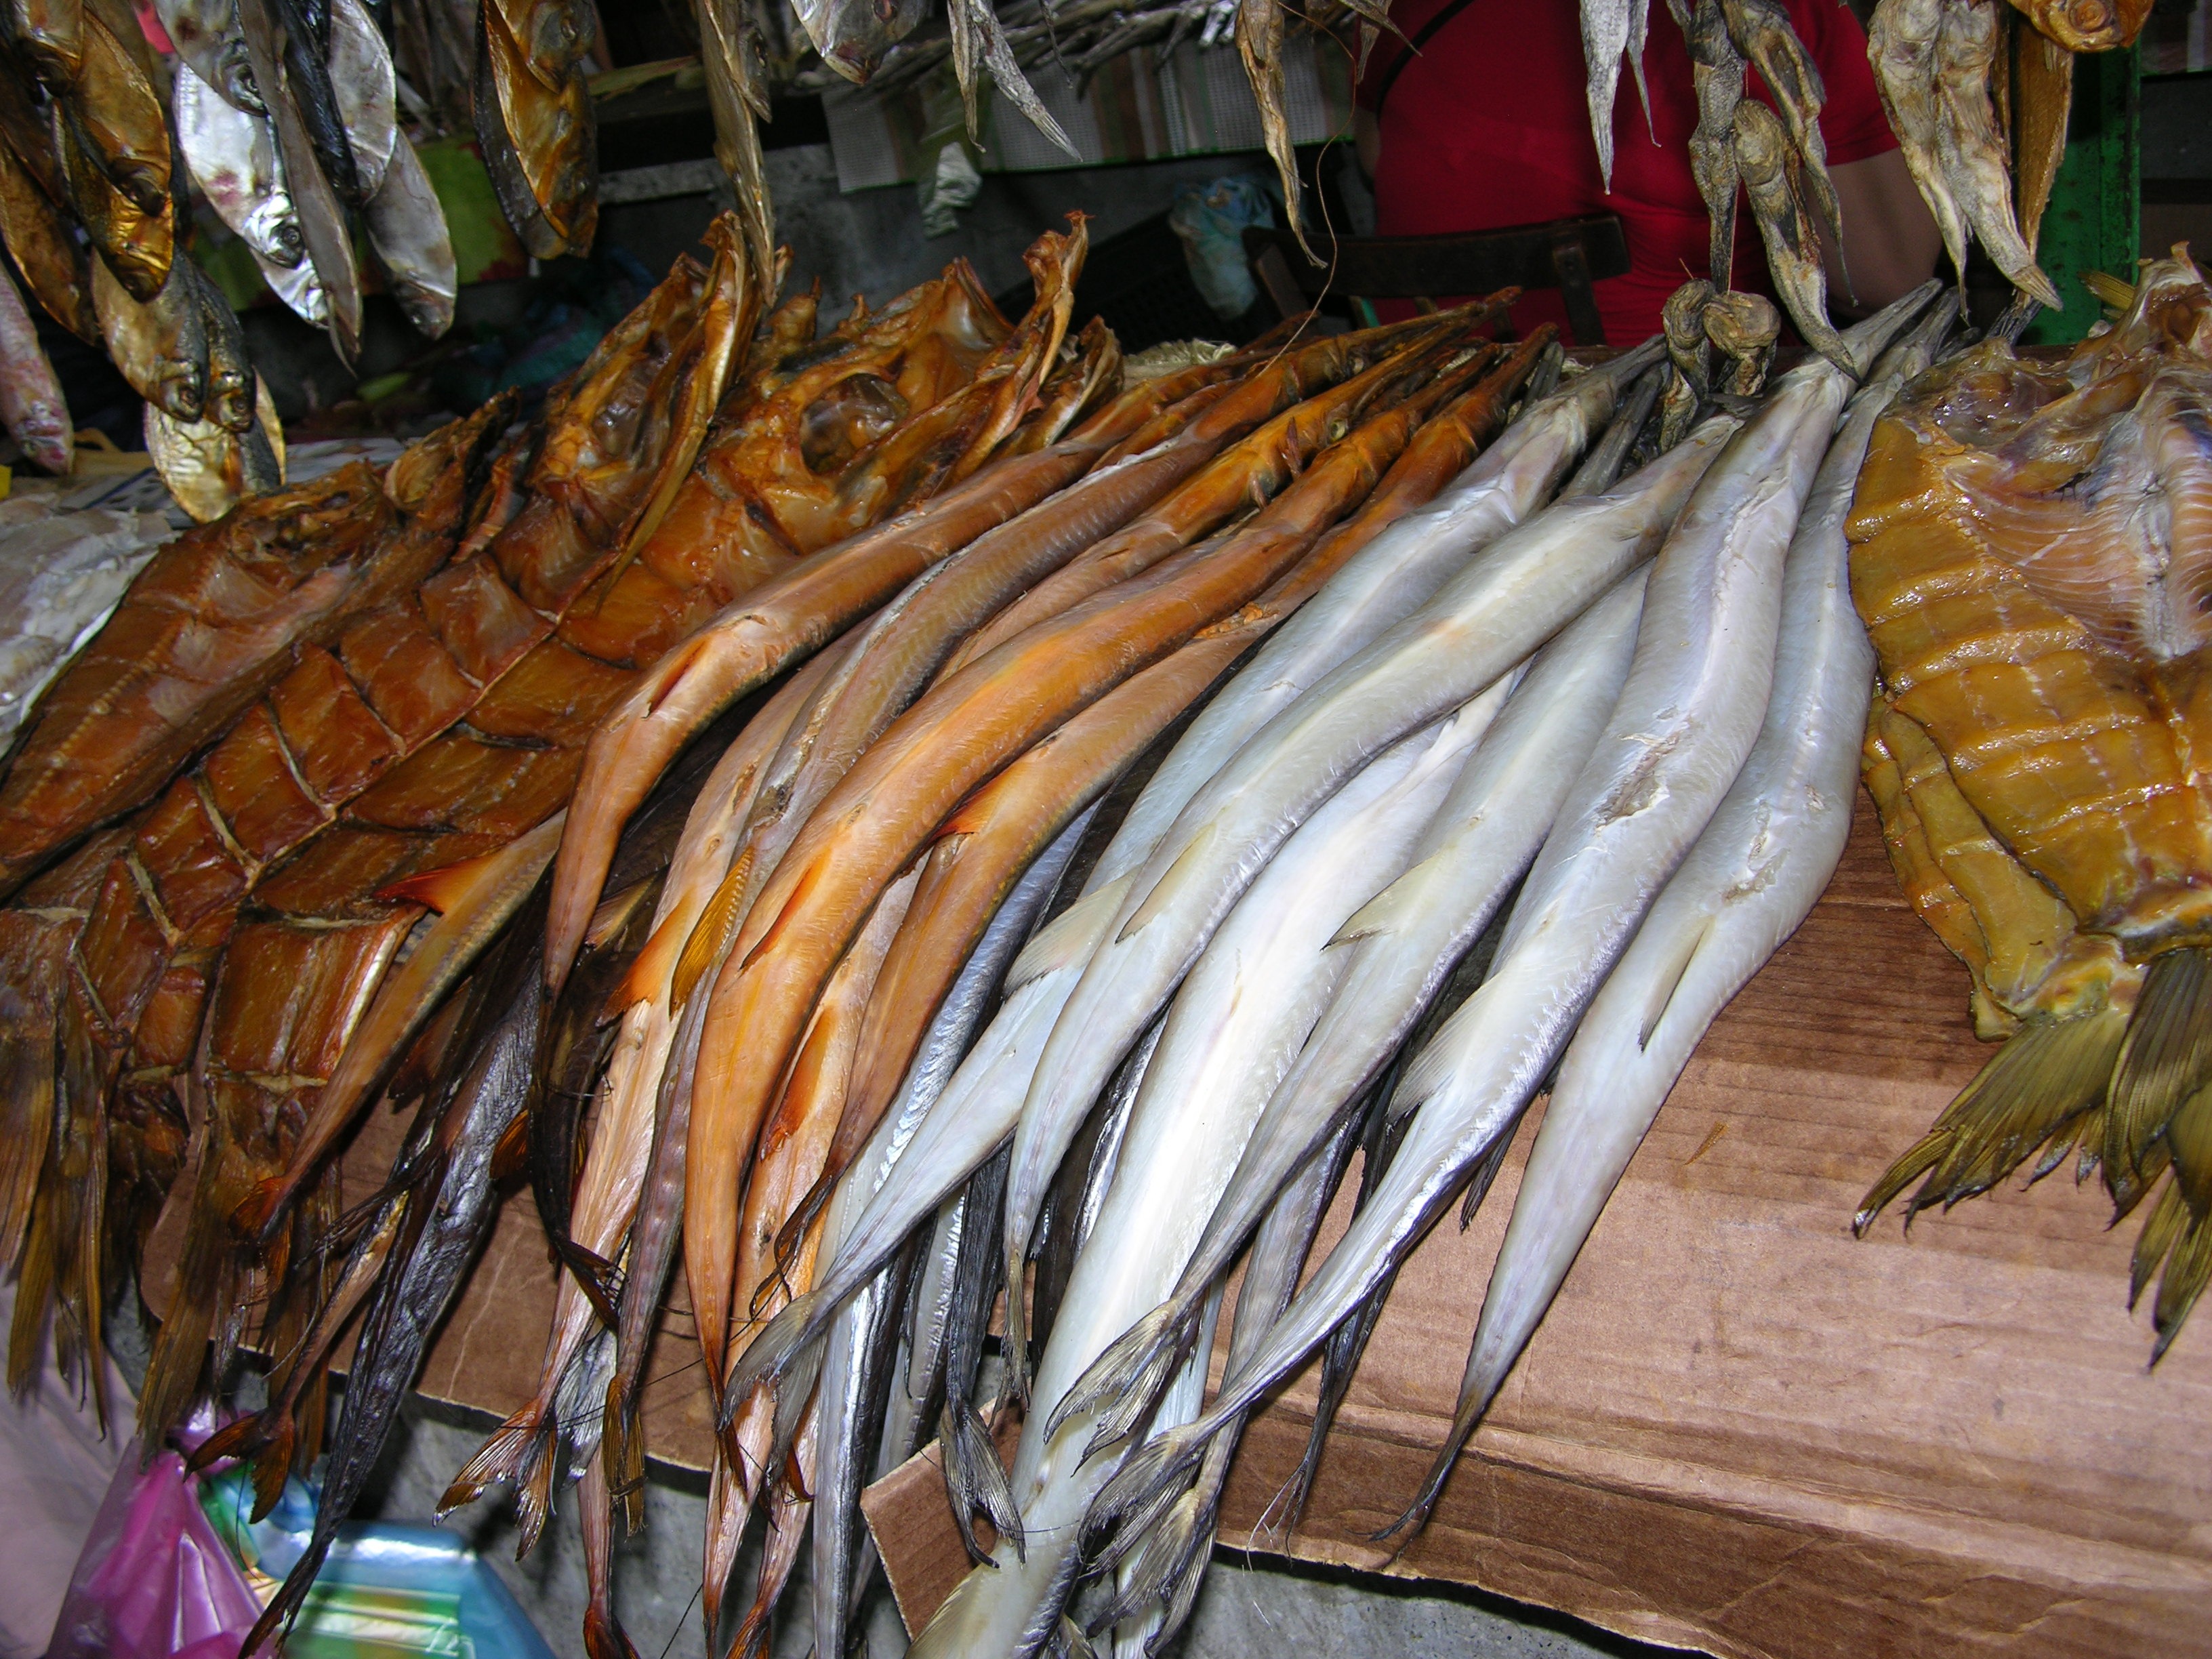
sea, city, dish, food, holiday, seafood, bazaar, market, fish, cuisine, public space, ukraine, smoked fish